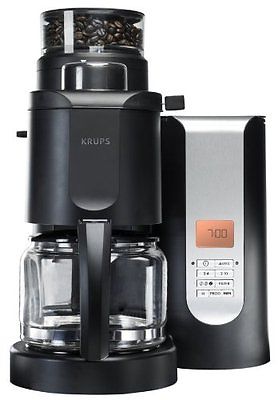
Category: coffee maker